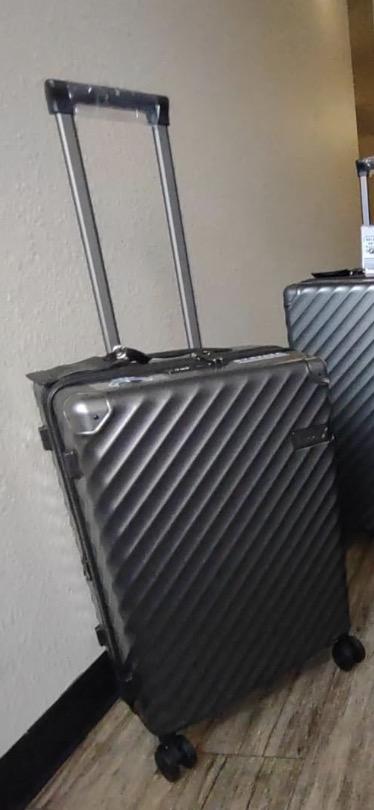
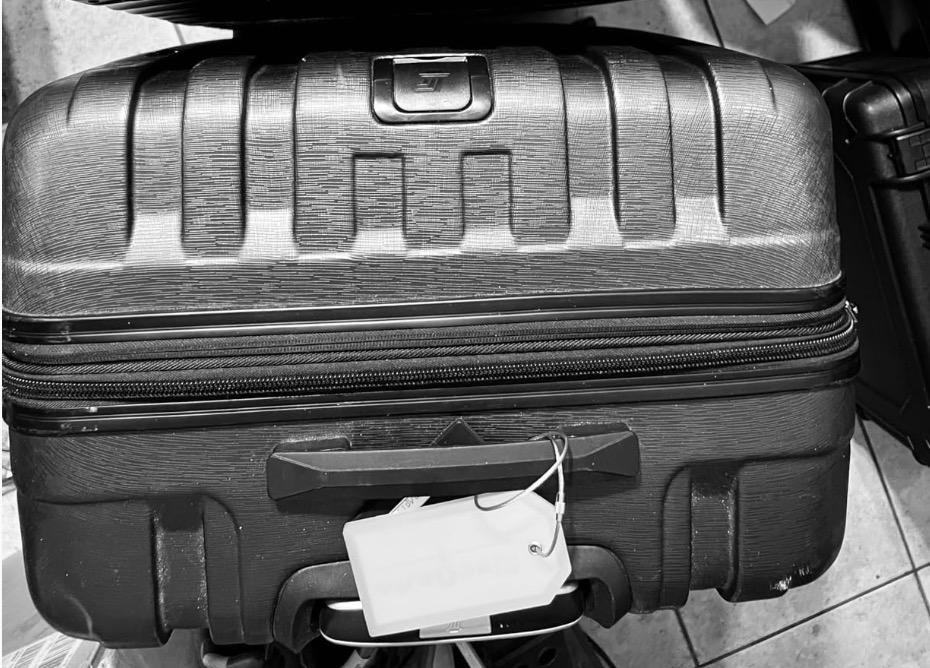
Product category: misc
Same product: yes